Liévin Lerno

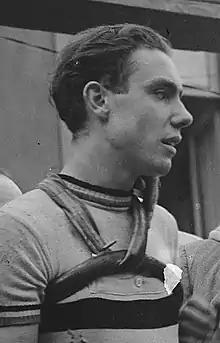

Liévin Lerno (3 October 1927 – March 2017) was a Belgian cyclist. He was born in Lokeren, East Flanders. He competed in the individual and team road race events at the 1948 Summer Olympics, winning a gold medal in the team event.